Kingston Line

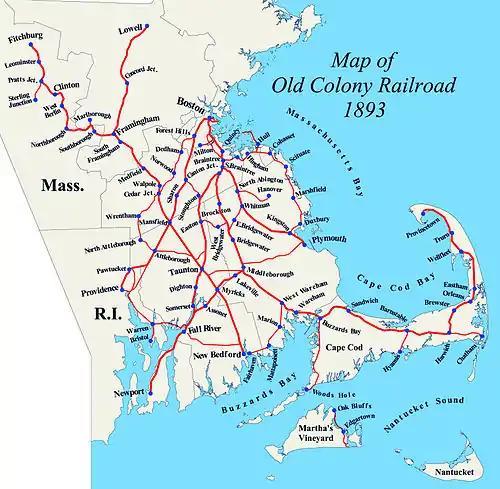
See caption.

The northern section of the line follows the Middleborough Main Line south through Boston, Quincy, and Braintree. That section is shared with the Fall River/New Bedford Line and Greenbush Line. At Braintree, the line switches to the Plymouth Branch, which continues southeast through Weymouth, Abington, Whitman, Hanson, Halifax, and Kingston. Intermediate stations are served at , , , , , , and . In Kingston, the short Kingston Branch splits from the Plymouth Branch and runs south to Kingston station and the Kingston Layover. The Plymouth Branch continues southeast from the split to the currently-closed Plymouth station in northern Plymouth. The Plymouth Branch is single track with passing sidings, while the Kingston Branch is mostly double-tracked. The portion of the Middleborough Main Line used by the Kingston Line has a mixture of single and double track.